Tom Keating

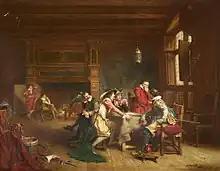
Frank Moss Bennett: "Cavaliers playing cards", 1912

On 15 September 1943, he was posted to the frigate HMS "Lagan" as a stoker first class, and sent into the Battle of the Atlantic, escorting a convoy of merchant supply ships from Liverpool to New York. After suffering major defeats four months earlier, the German U-boat offensive had been withdrawn from the North Atlantic, awaiting tactical and technical improvements, which were now complete. In the small hours of 20 September 1943, the "Lagan" became the first Allied warship to be hit by the new T5 acoustic torpedo, which tore off her entire stern, killing more than a quarter of the crew, and leaving the remainder dead in the water southwest of Iceland, about a third of the way into their journey. The "Lagan" was towed back to Merseyside. Nerves shattered and his back badly injured by Hedgehog shrapnel, Keating was sent home to hospital for psychiatric treatment – a fortnight in an induced coma, then discharged with a disability pension of 17 shillings a week. He soon married his wife Ellen, with whom he had two children, Douglas, and Linda. They separated in 1952.